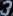
Number: 3